Ven-Zelderheide

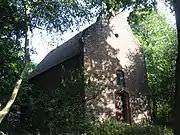
Zelder, Chapel on a mound, Anno 1600

The southern part of Ven-Zelderheide is considered an estate named Zelder. It is largely surrounded by the river Niers.